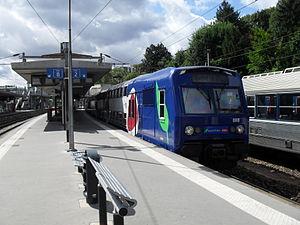
Gare de Saint-Cloud
La ligne U du Transilien, également dénommée La Défense – La Verrière ou plus souvent simplement ligne U, est une liaison tangentielle de train de banlieue qui dessert l'ouest francilien au départ de La Défense. Elle relie le quartier d'affaires de La Défense à la gare de La Verrière, dans le sud-ouest francilien. C'est la seule ligne de trains de banlieue du réseau Transilien qui n'a pas son origine dans une grande gare parisienne.
Transilien est le nom du réseau de trains de banlieue de SNCF Voyageurs desservant principalement les gares d'Île-de-France. La zone couverte ne correspond pas exactement aux limites administratives de la région : les trains desservent aussi plusieurs gares situées en Normandie, dans les Hauts-de-France et en région Centre-Val de Loire. A contrario, quelques gares situées aux marges de la région ne sont pas desservies par le réseau, mais uniquement par les trains express régionaux des régions voisines. Il est l'héritier des trains de banlieue qui existaient depuis la fin du XIXᵉ siècle.
Cette liste recense les éléments du parc de Z 8800, matériel roulant de la Société nationale des chemins de fer français circulant sur le réseau Transilien.